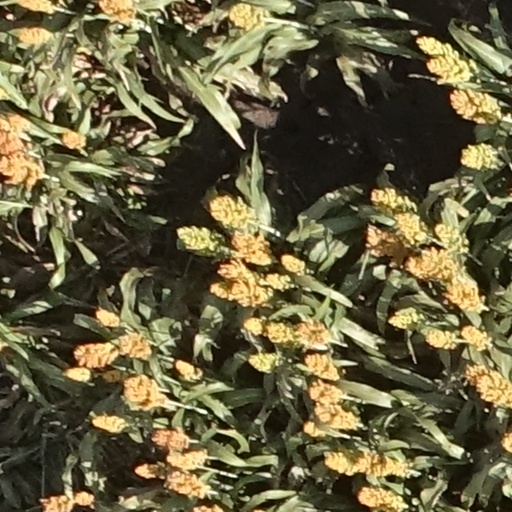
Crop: sorghum